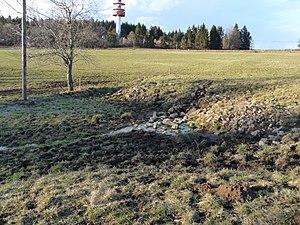
Source de la rivière le Rivalier, affluent de la Gartempe à Saint-Goussaud dans le département de la Creuse
Saint-Goussaud est une commune française située dans le département de la Creuse en région Nouvelle-Aquitaine.
Le Rivalier est un ruisseau des départements de la Haute-Vienne et de la Creuse dans la région Nouvelle-Aquitaine, en France, c'est un sous-affluent du fleuve la Loire par l'Ardour, la Gartempe, la Creuse et la Vienne.